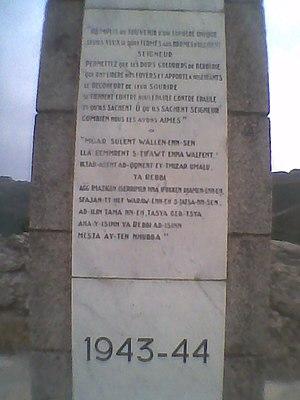
Stèle rendant hommage au sacrifice des Goumiers marocains dans la bataille du col de Teghime les 1er et 2 octobre 1943 et dans les combats pour la Libération de la Corse. «
La Libération de la Corse pendant la Seconde Guerre mondiale est une opération militaire effectuée du 8 septembre au 4 octobre 1943 par l'Armée française, à l'initiative du général Henri Giraud, alors coprésident du CFLN, contre l'avis du général de Gaulle, lui aussi coprésident du CFLN, qui trouvait l'opération risquée et voulait attendre un accord et une aide substantielle des Alliés.
Le col de Teghime est l'un des principaux cols de Corse.